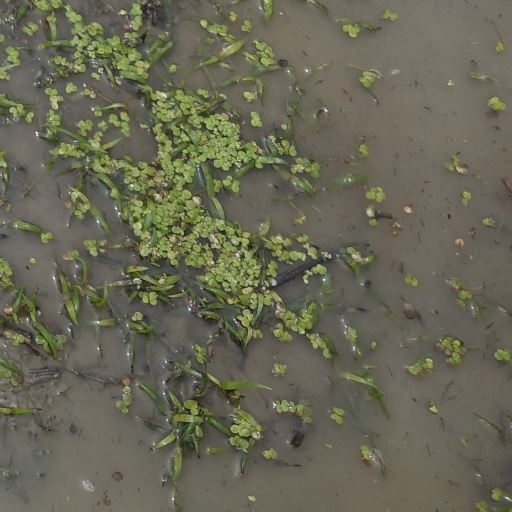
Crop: rice